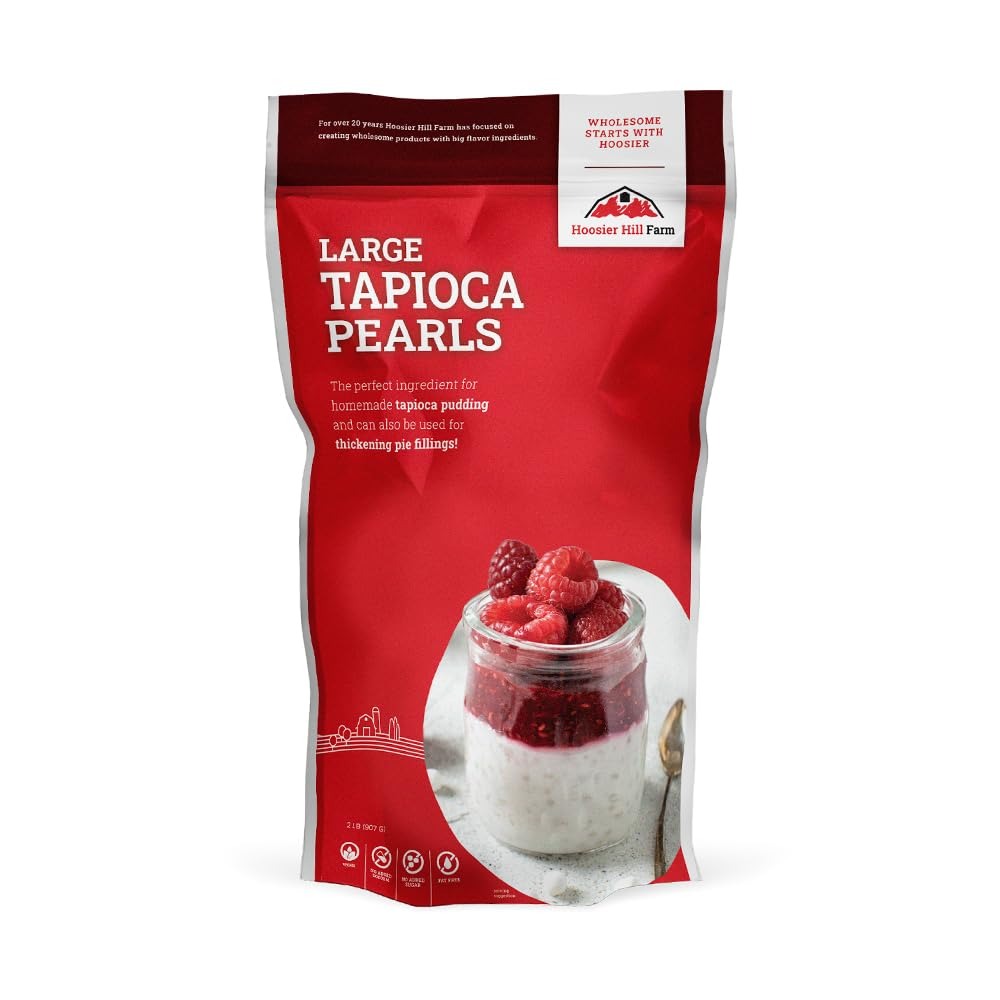
Item Name: Hoosier Hill Farm Large Tapioca Pearls, 2LB (Pack of 1)
Bullet Point 1: Hoosier Hill Farm Large Tapioca Pearls are perfect for pudding! These round pearls made from 100% cassava root contain no artificial additives, color, or preservatives.
Bullet Point 2: Our pearls have a pleasant, chewy texture with more thickening power than instant tapioca. They are most commonly used to make tapioca pudding, but they’re also found in a wide variety of sweet and savory dishes around the world.
Bullet Point 3: How To Use: Before adding to these large tapioca pearls to a recipe, soak for at least 2 hours, or up to overnight, in your refrigerator. Most pudding recipes call for soaking in milk. For a richer taste, we recommend using whole milk or cream flavored with vanilla. You can choose vanilla extract, vanilla paste, or a split and scraped vanilla bean. When cooking your soaked tapioca pearls, be sure to keep the heat low and stir frequently to prevent any sticking.
Bullet Point 4: Store in a cool, dry place. We do not recommend refrigeration or freezing of the pearls for storage.
Bullet Point 5: Packaged in a facility that processes dairy, soy, peanuts, and wheat products.
Product Description: Standard size for large pearl tapioca #40 is between 4.0 - 4.7 mm. They come in the form of round pellets made from cassava roots and are most commonly used to make tapioca pudding. Before adding to these pearls to a recipe they must be soaked for at least 2 hours. For a richer taste, soak in vanilla bean milk or cream overnight in the refrigerator. Store in a cool, dry place. We do not recommend refrigeration or freezing of the pearls for storage. Packaged in a facility that processes dairy, soy, peanuts, and wheat products.
Value: 32.0
Unit: Ounce

Price: 17.99